History of women in Canada

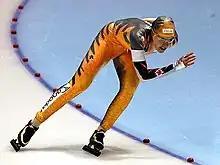
Clara Hughes skating in 2007

Sports are high priority in Canadian culture, but women were long relegated to second-class status. There were regional differences as well, with the eastern provinces emphasizing a more feminine "girls rule" game of basketball, while the Western provinces preferred identical rules. Girls' and women's sport has traditionally been slowed down by a series of factors: girls and women historically have low levels of interest and participation; there were very few women in leadership positions in academic administration, student affairs, or athletics; there were few women coaches; the media strongly emphasized men's sports as a demonstration of masculinity, suggesting that women seriously interested in sports were crossing gender lines; the male sports establishment was actively hostile; and staunch feminists dismissed sports as unworthy of their support. Women's progress was uphill; they first had to counter the widespread notion that women's bodies were so restricted and delicate that vigorous physical activity was dangerous. These notions where first challenged by the "new woman" around 1900. These women started with bicycling; they rode into new gender spaces in education, work, and suffrage.